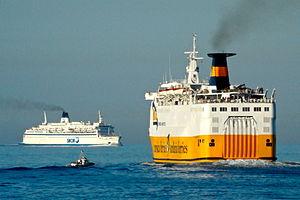
l'Île de Beauté (SNCM) et le Corsica Marina Seconda (Corsica ferries)